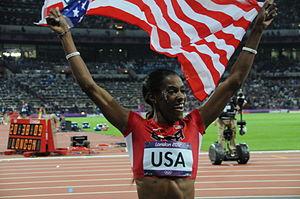
De'Hashia « DeeDee » Trotter est une athlète américaine spécialiste du 400 mètres.